South Australian Health and Medical Research Institute

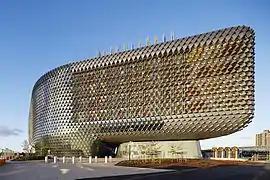
The southern face of the SAHMRI building in February 2014

The institute was officially incorporated in December 2009, and opened in its current location on 29 November 2013. A second building (SAHMRI 2) is under construction as of August 2022, and will house the Australian Bragg Centre for Proton Therapy & Research after its completion, scheduled in late 2023.